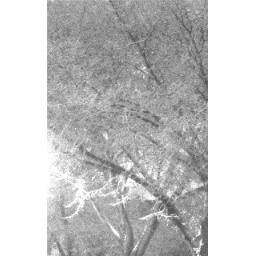
Edmonton at night in the winter; black and white is more poetic, I think.